Tourism in Tanzania

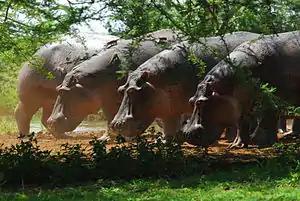
Hippos in the Lake Manyara National Park in the year 2012.

Tanzania has almost 38% of its land reserved as protected areas, one of the world's highest percentage. Tanzania boasts 16 national parks and is home to a large variety of animal life. Among the large mammals include the Big five, cheetahs, wildebeest, giraffes, hippopotamuses and various antelopes. Tanzania's most well known wildlife attractions are located in the northern part of the country and include the Serengeti National Park, Tarangire National Park and Lake Manyara National Park. The Serengeti National park encompasses the world-famous great migrations of animals. The Serengeti National Park is the most popular park in the country and had the chance to host more than 330,000 visitors in 2012.